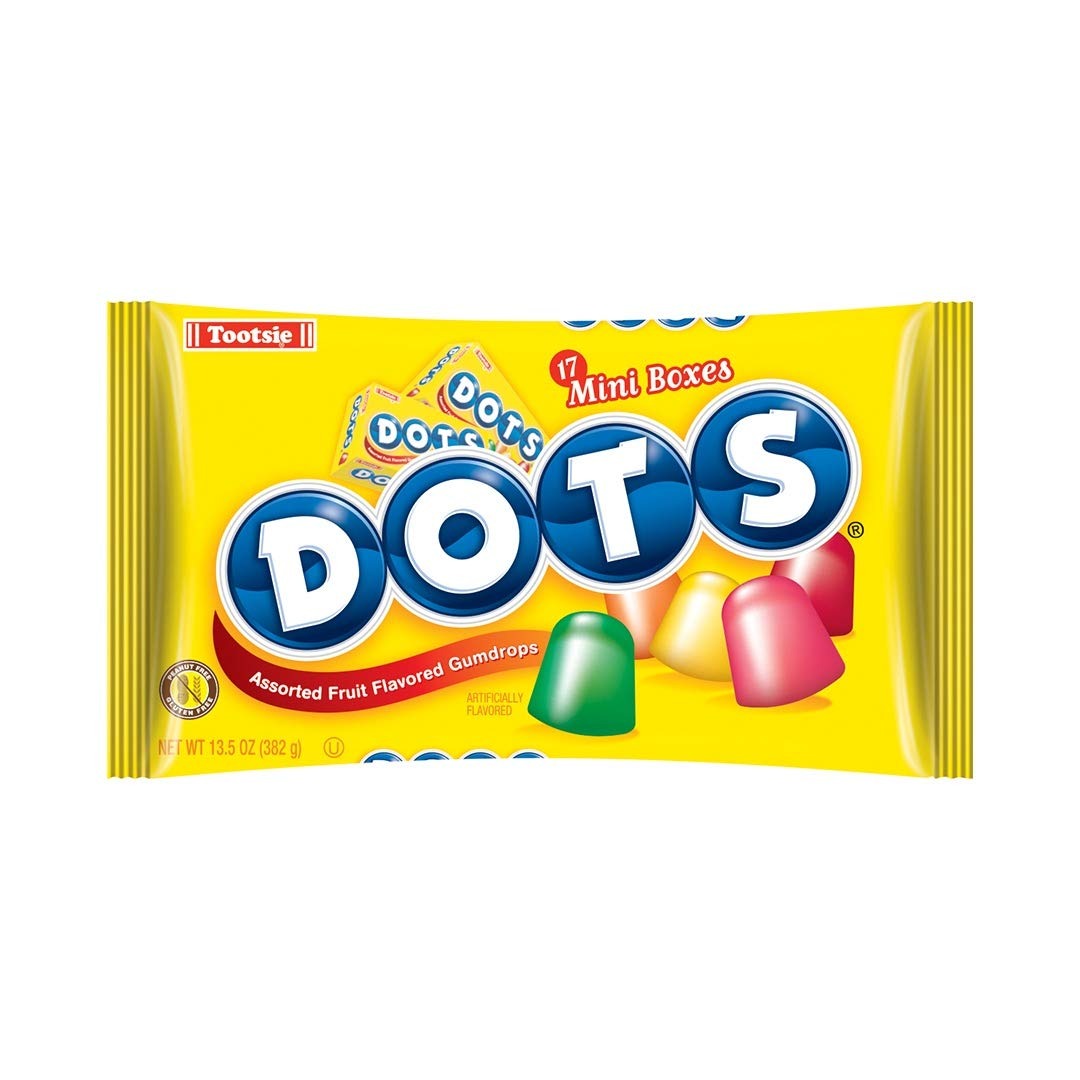
Item Name: DOTS Individually Wrapped Candy - Original Gummy Candy Flavors - Cherry, Lime, Orange, Lemon & Strawberry - Gluten Free, Kosher & Peanut Free Gumdrops - Bulk 17ct Mini Dots Candy Boxes
Bullet Point 1: Dots! The snacking staple for both moviegoers and candy lovers everywhere!
Bullet Point 2: Dots are only 12 calories per piece and are kosher, Gluten Free, and peanut free.
Bullet Point 3: Dots is America’s favorite, #1-selling gumdrop brand - pick your favorite fruit flavor.
Bullet Point 4: What's your favorite Dots flavor? Lime, lemon, orange, cherry, or strawberry?
Bullet Point 5: This bag contains 17 mini boxes each containing a handful of full sized Dots
Value: 13.5
Unit: Ounce

Price: 14.99